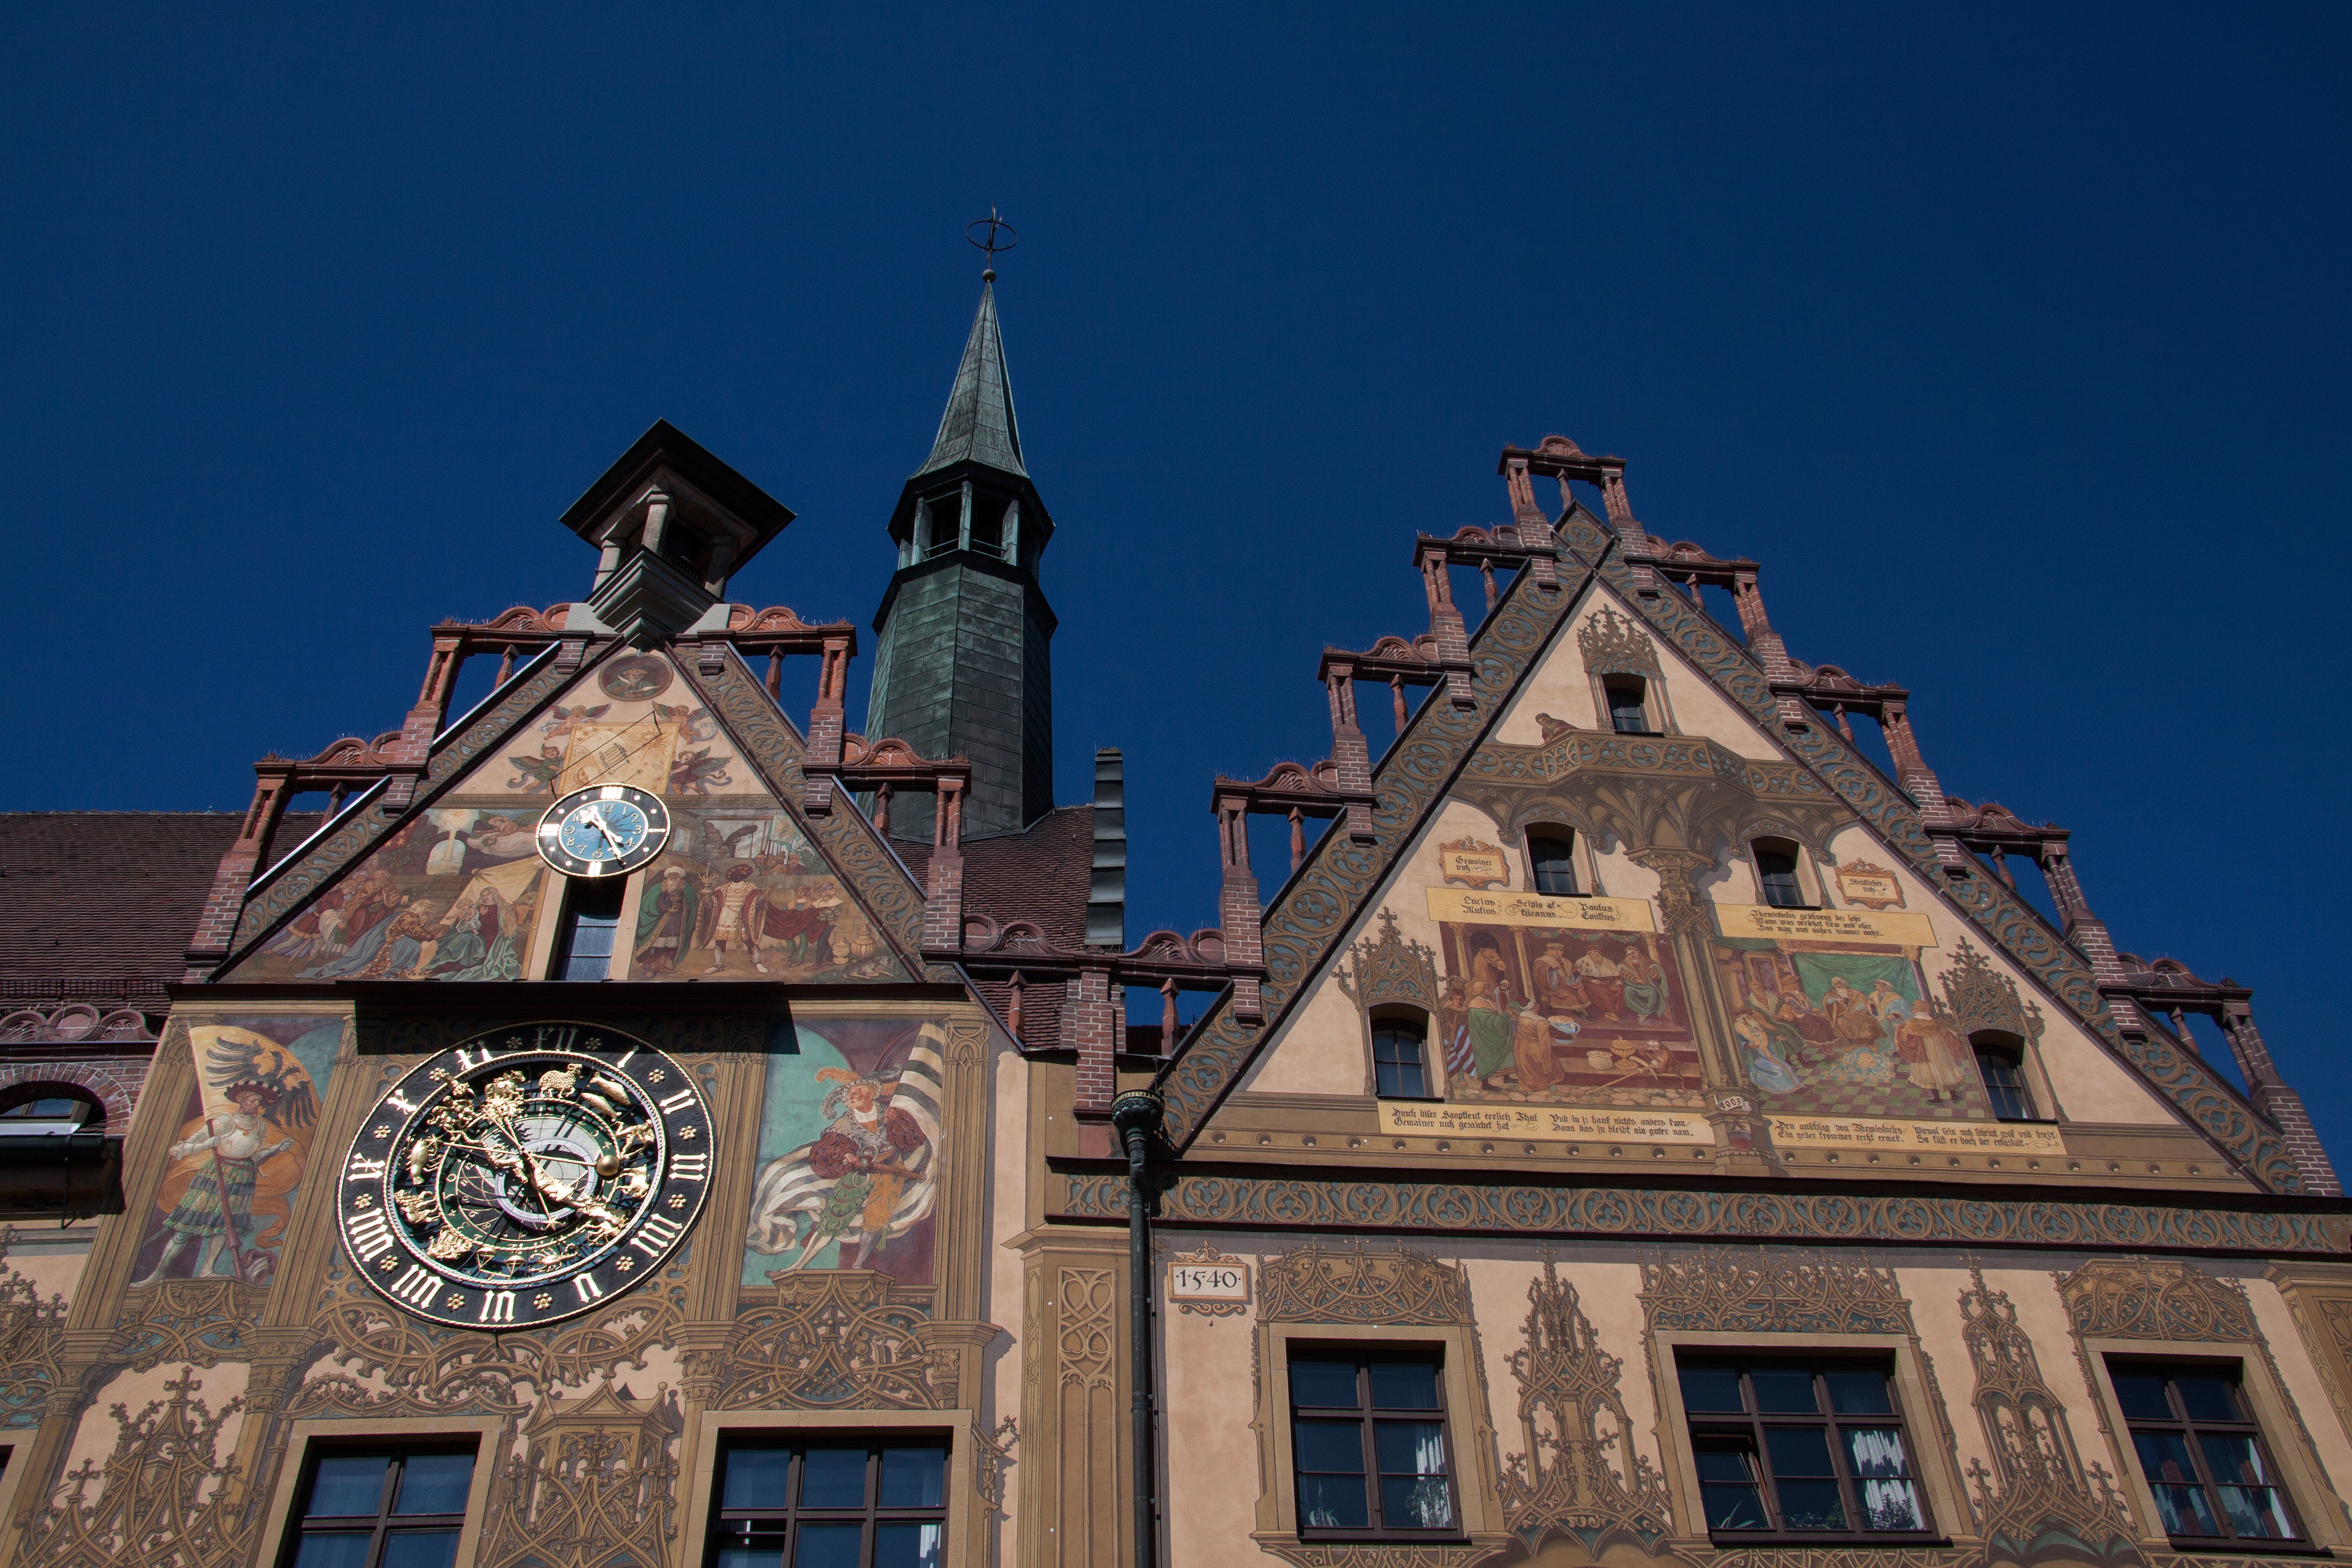
architecture, antique, house, town, clock, time, building, city, monument, tower, landmark, facade, blue, church, tourism, gothic, place of worship, painted, middle ages, ulm, town hall, astronomical clock